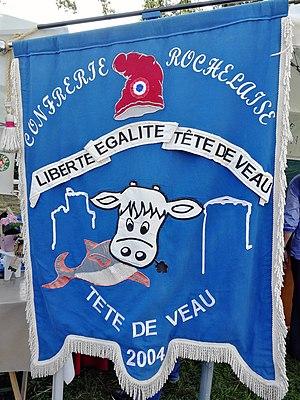
Bannière représentant une tête de veau mangeant un poisson. Elle est surmontée des inscriptions «
Les confréries sont, à l'origine et dans le monde occidental, des groupements de laïcs chrétiens fondés en vue de favoriser une entraide fraternelle ou pour animer et développer une tradition religieuse spécifique. Cette forme d'association à base religieuse et à but profane remonte à l'Antiquité, comme l'atteste par exemple le Testament du Lingon; elles prennent un grand développement dans les nations chrétiennes au Moyen Âge. Elles existent aussi, ailleurs, dans le monde et en particulier en Afrique sub-saharienne.